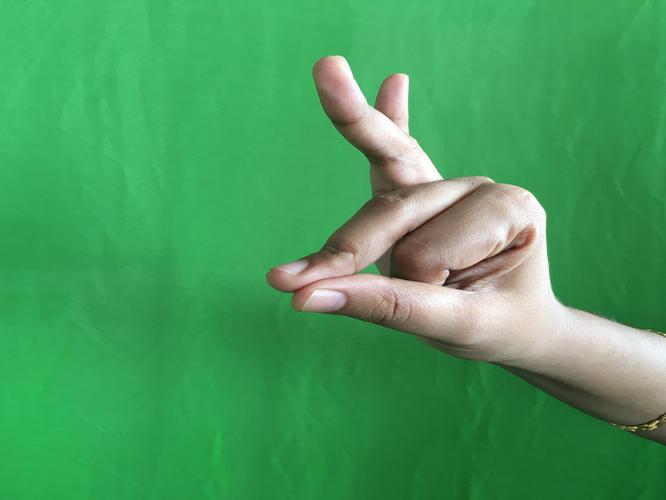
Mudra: Bramaram
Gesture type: single_hand